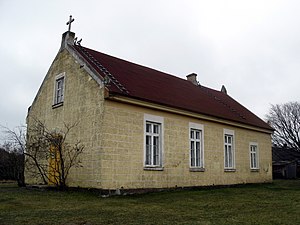
Pitrags
Baptistkirke i Pitrags
Pitrags er en landsby med 44 indbyggere i Kolkas pagasts, Dundagas novads i det vestlige Letland ved Irbestrædets kyst, 15 kilometer fra pagastens hovedby Kolka, 28 kilometer fra novadens hovedby Dundaga og 179 kilometer fra Riga, hovedstaden i Letland.